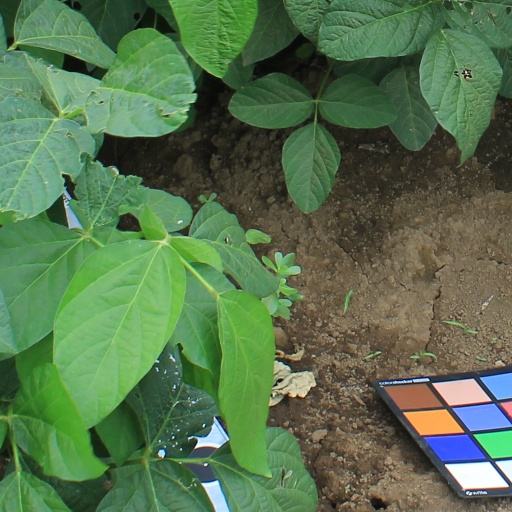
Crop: soybean